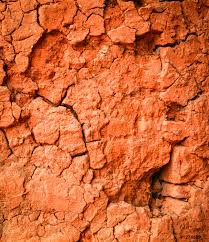
Soil type: Red soil